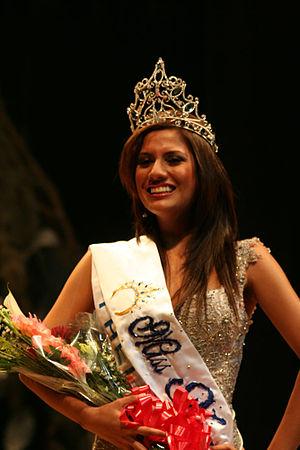
Miss Nicaragua est un concours de beauté féminine destiné aux jeunes femmes habitantes et de nationalité nicaraguayenne, âgées de 18 à 26 ans. Le concours se tient généralement au Théâtre national Rubén Dario à Managua. Il est qualificatif à Miss Univers et Miss international. La lauréate du concours est désignée pour représenter le pays à Miss Univers et sa première dauphine à Miss international. Depuis 2005, il n'envoie plus de candidates au concours Miss Monde où principalement, la deuxième dauphine ou la gagnante du concours y participait. Dès 2011, les représentantes de Miss Monde sont élues au concours Miss Monde Nicaragua.
Thelma Rodríguez, de son nom complet, Thelma Guisselle Rodríguez Flores, née le 15 janvier 1989 à Chinandega, a été élue Miss Nicaragua 2008. Elle est la 28ᵉ Miss Nicaragua.
Miss Nicaragua 2008, 26ᵉ élection de Miss Nicaragua, s'est déroulée le 23 février 2008 au Théâtre national Rubén Dario de Managua. La gagnante, Thelma Rodríguez, succède à Xiomara Blandino, Miss Nicaragua 2007.